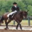
Label: horse